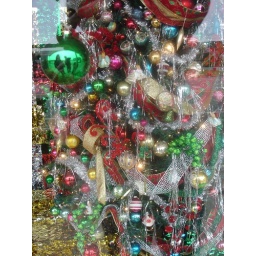
On our Trip we saw a fabulous tree decorated in a window